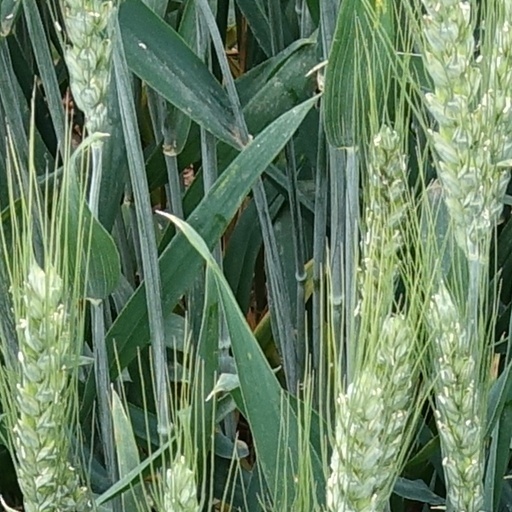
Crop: wheat